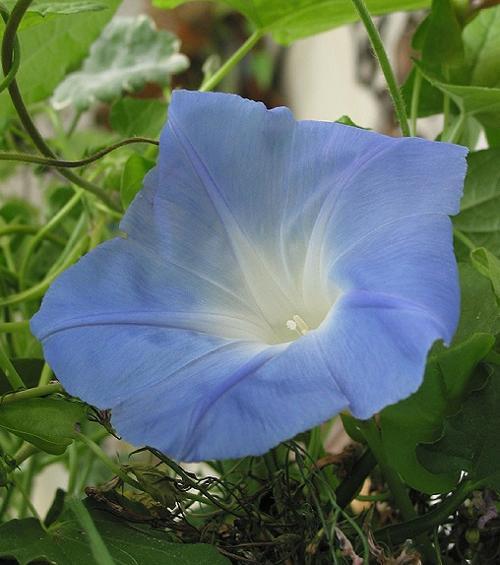
Label: morning glory